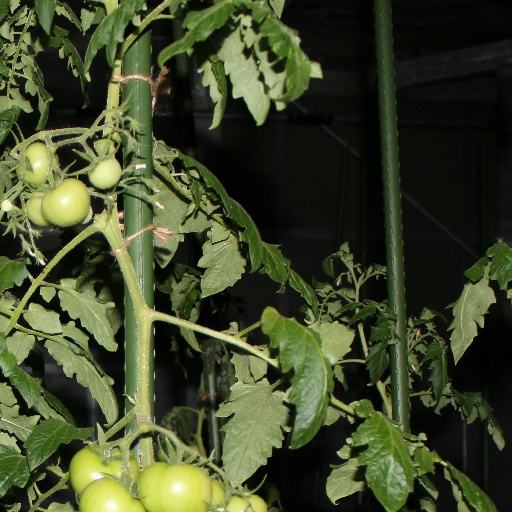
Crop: tomato